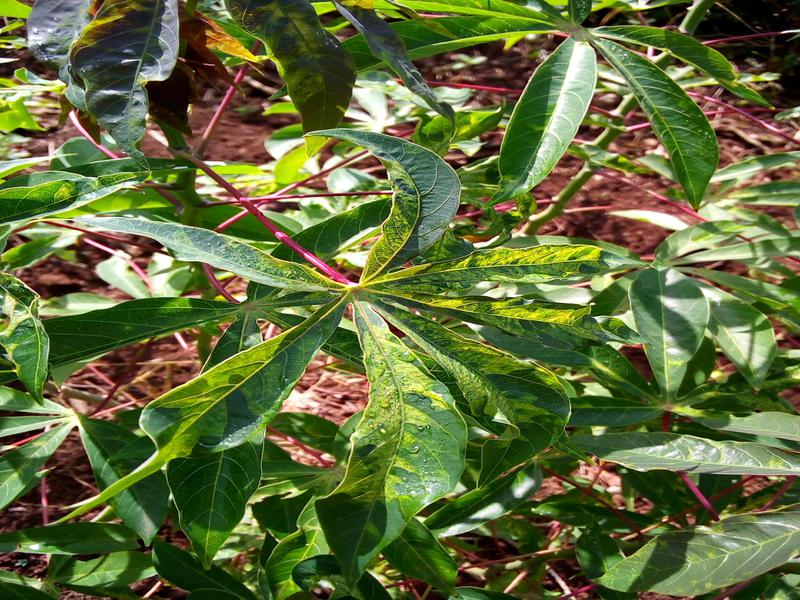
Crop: cassava
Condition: mosaic_disease